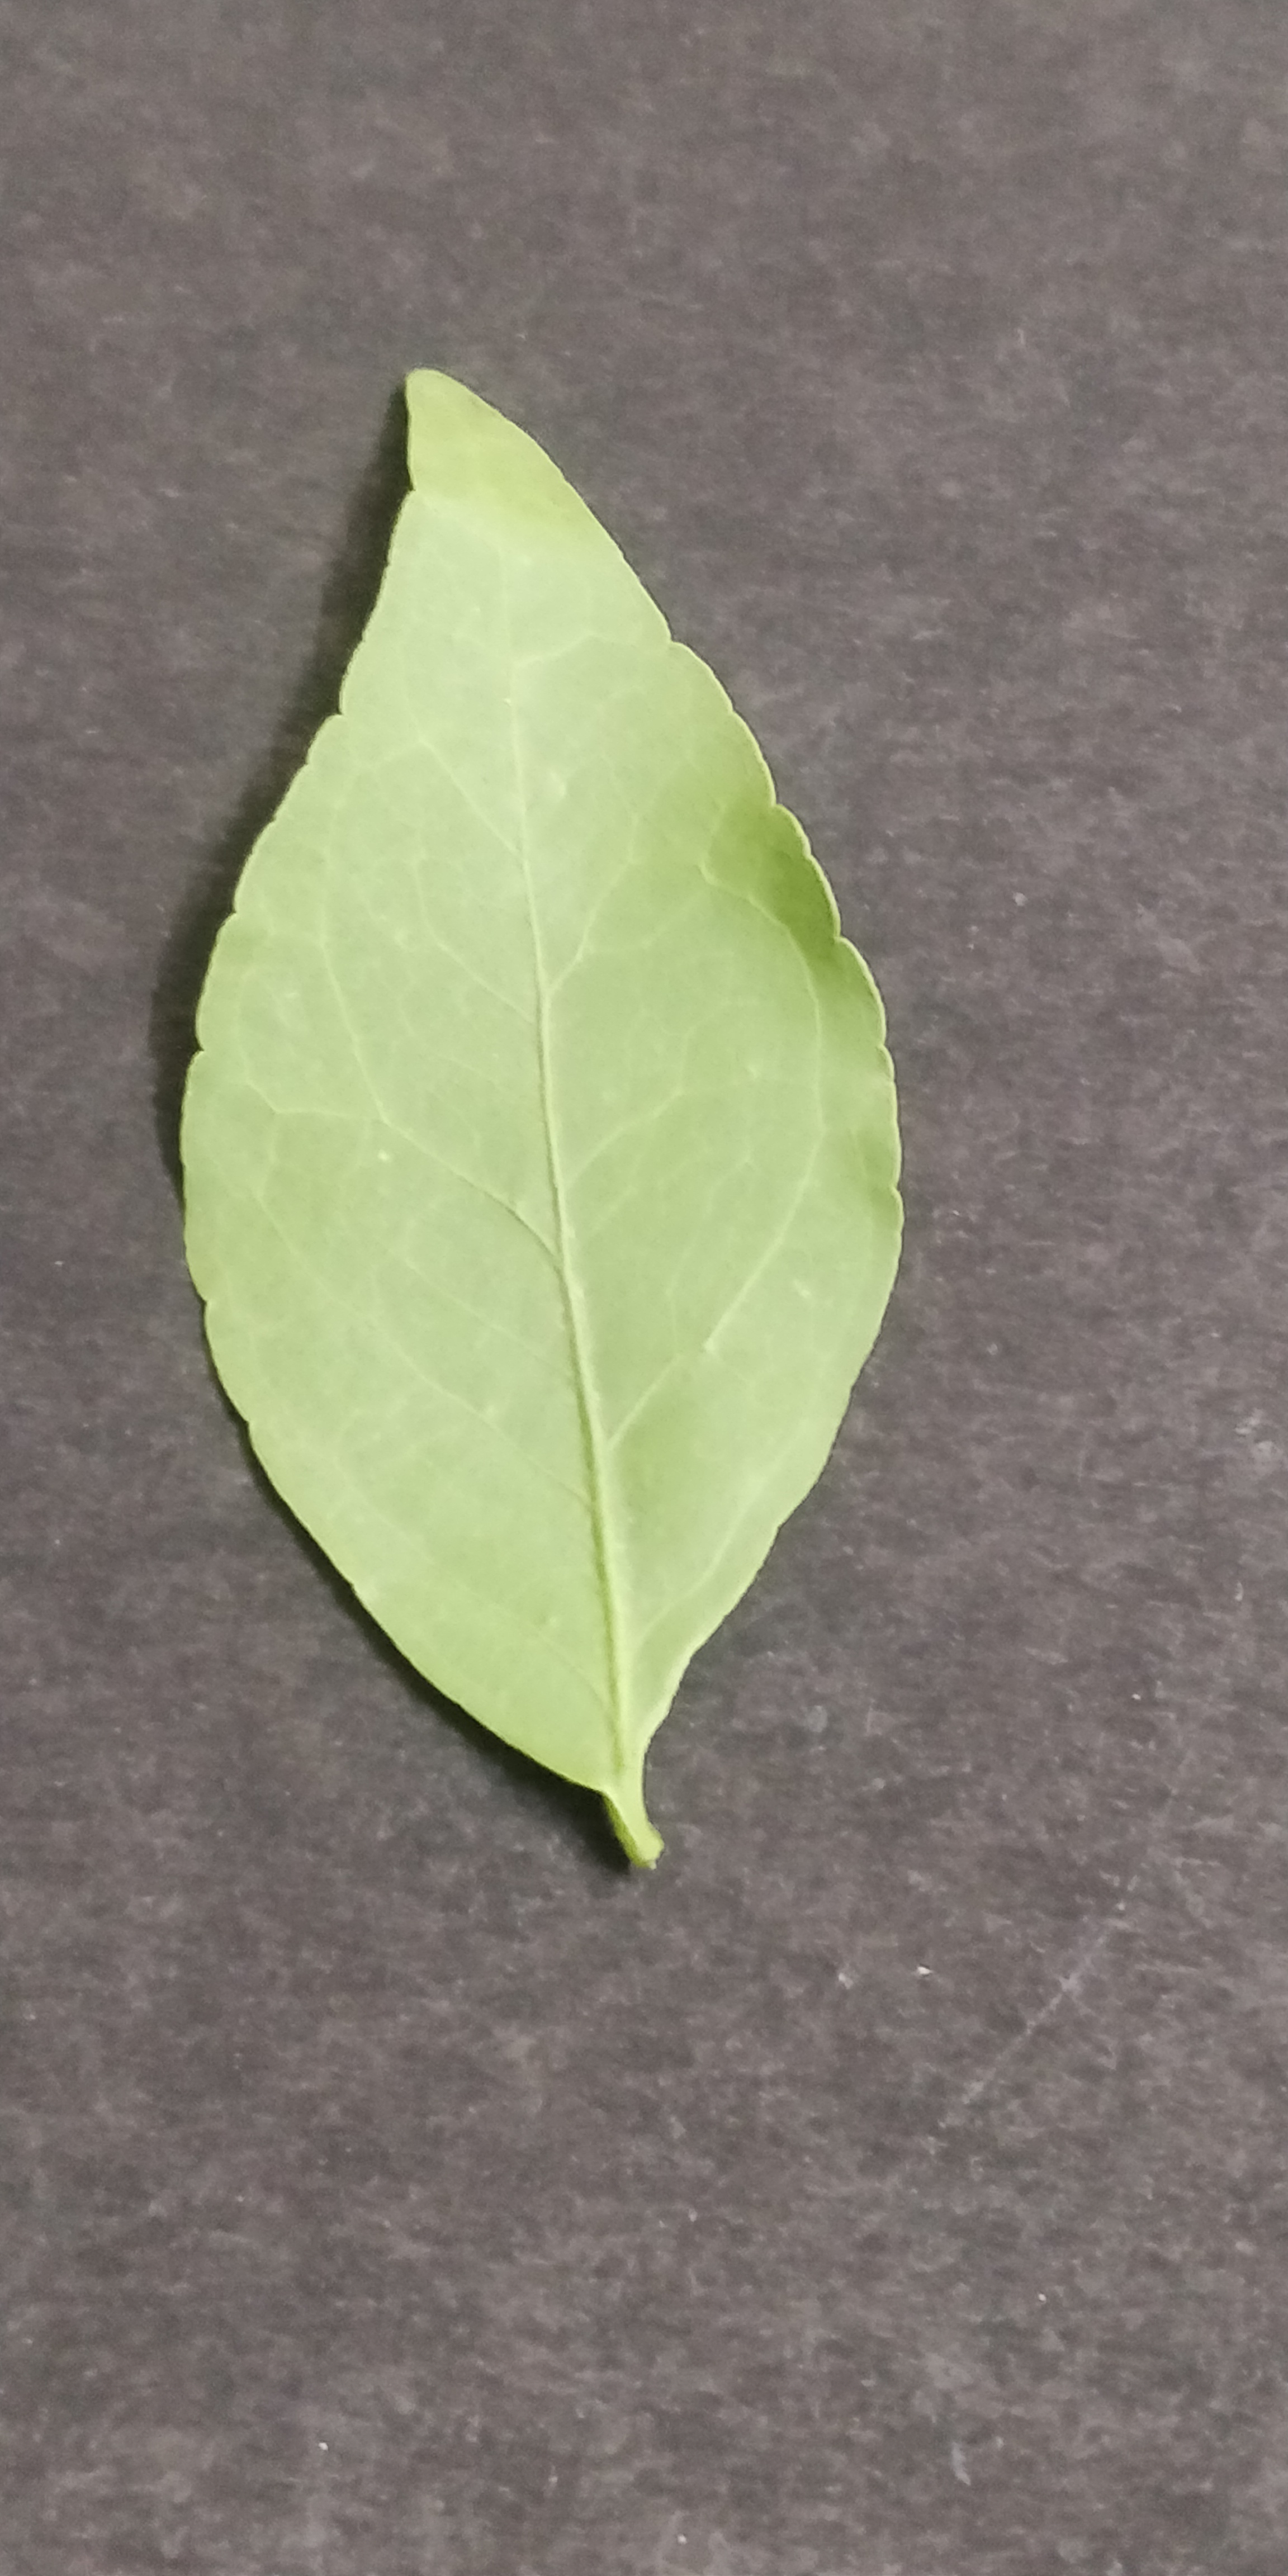
Plant species: Bael